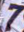
Number: 7